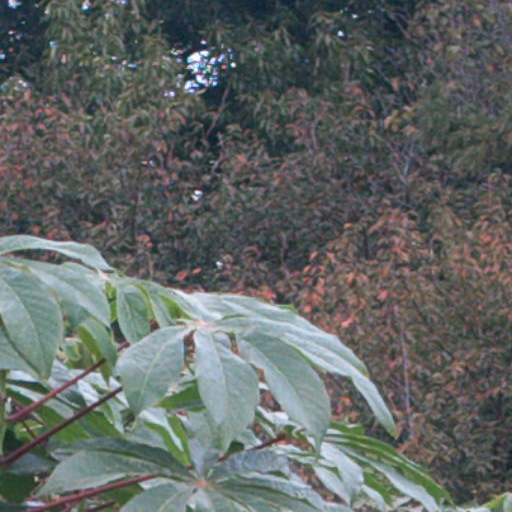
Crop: cassava